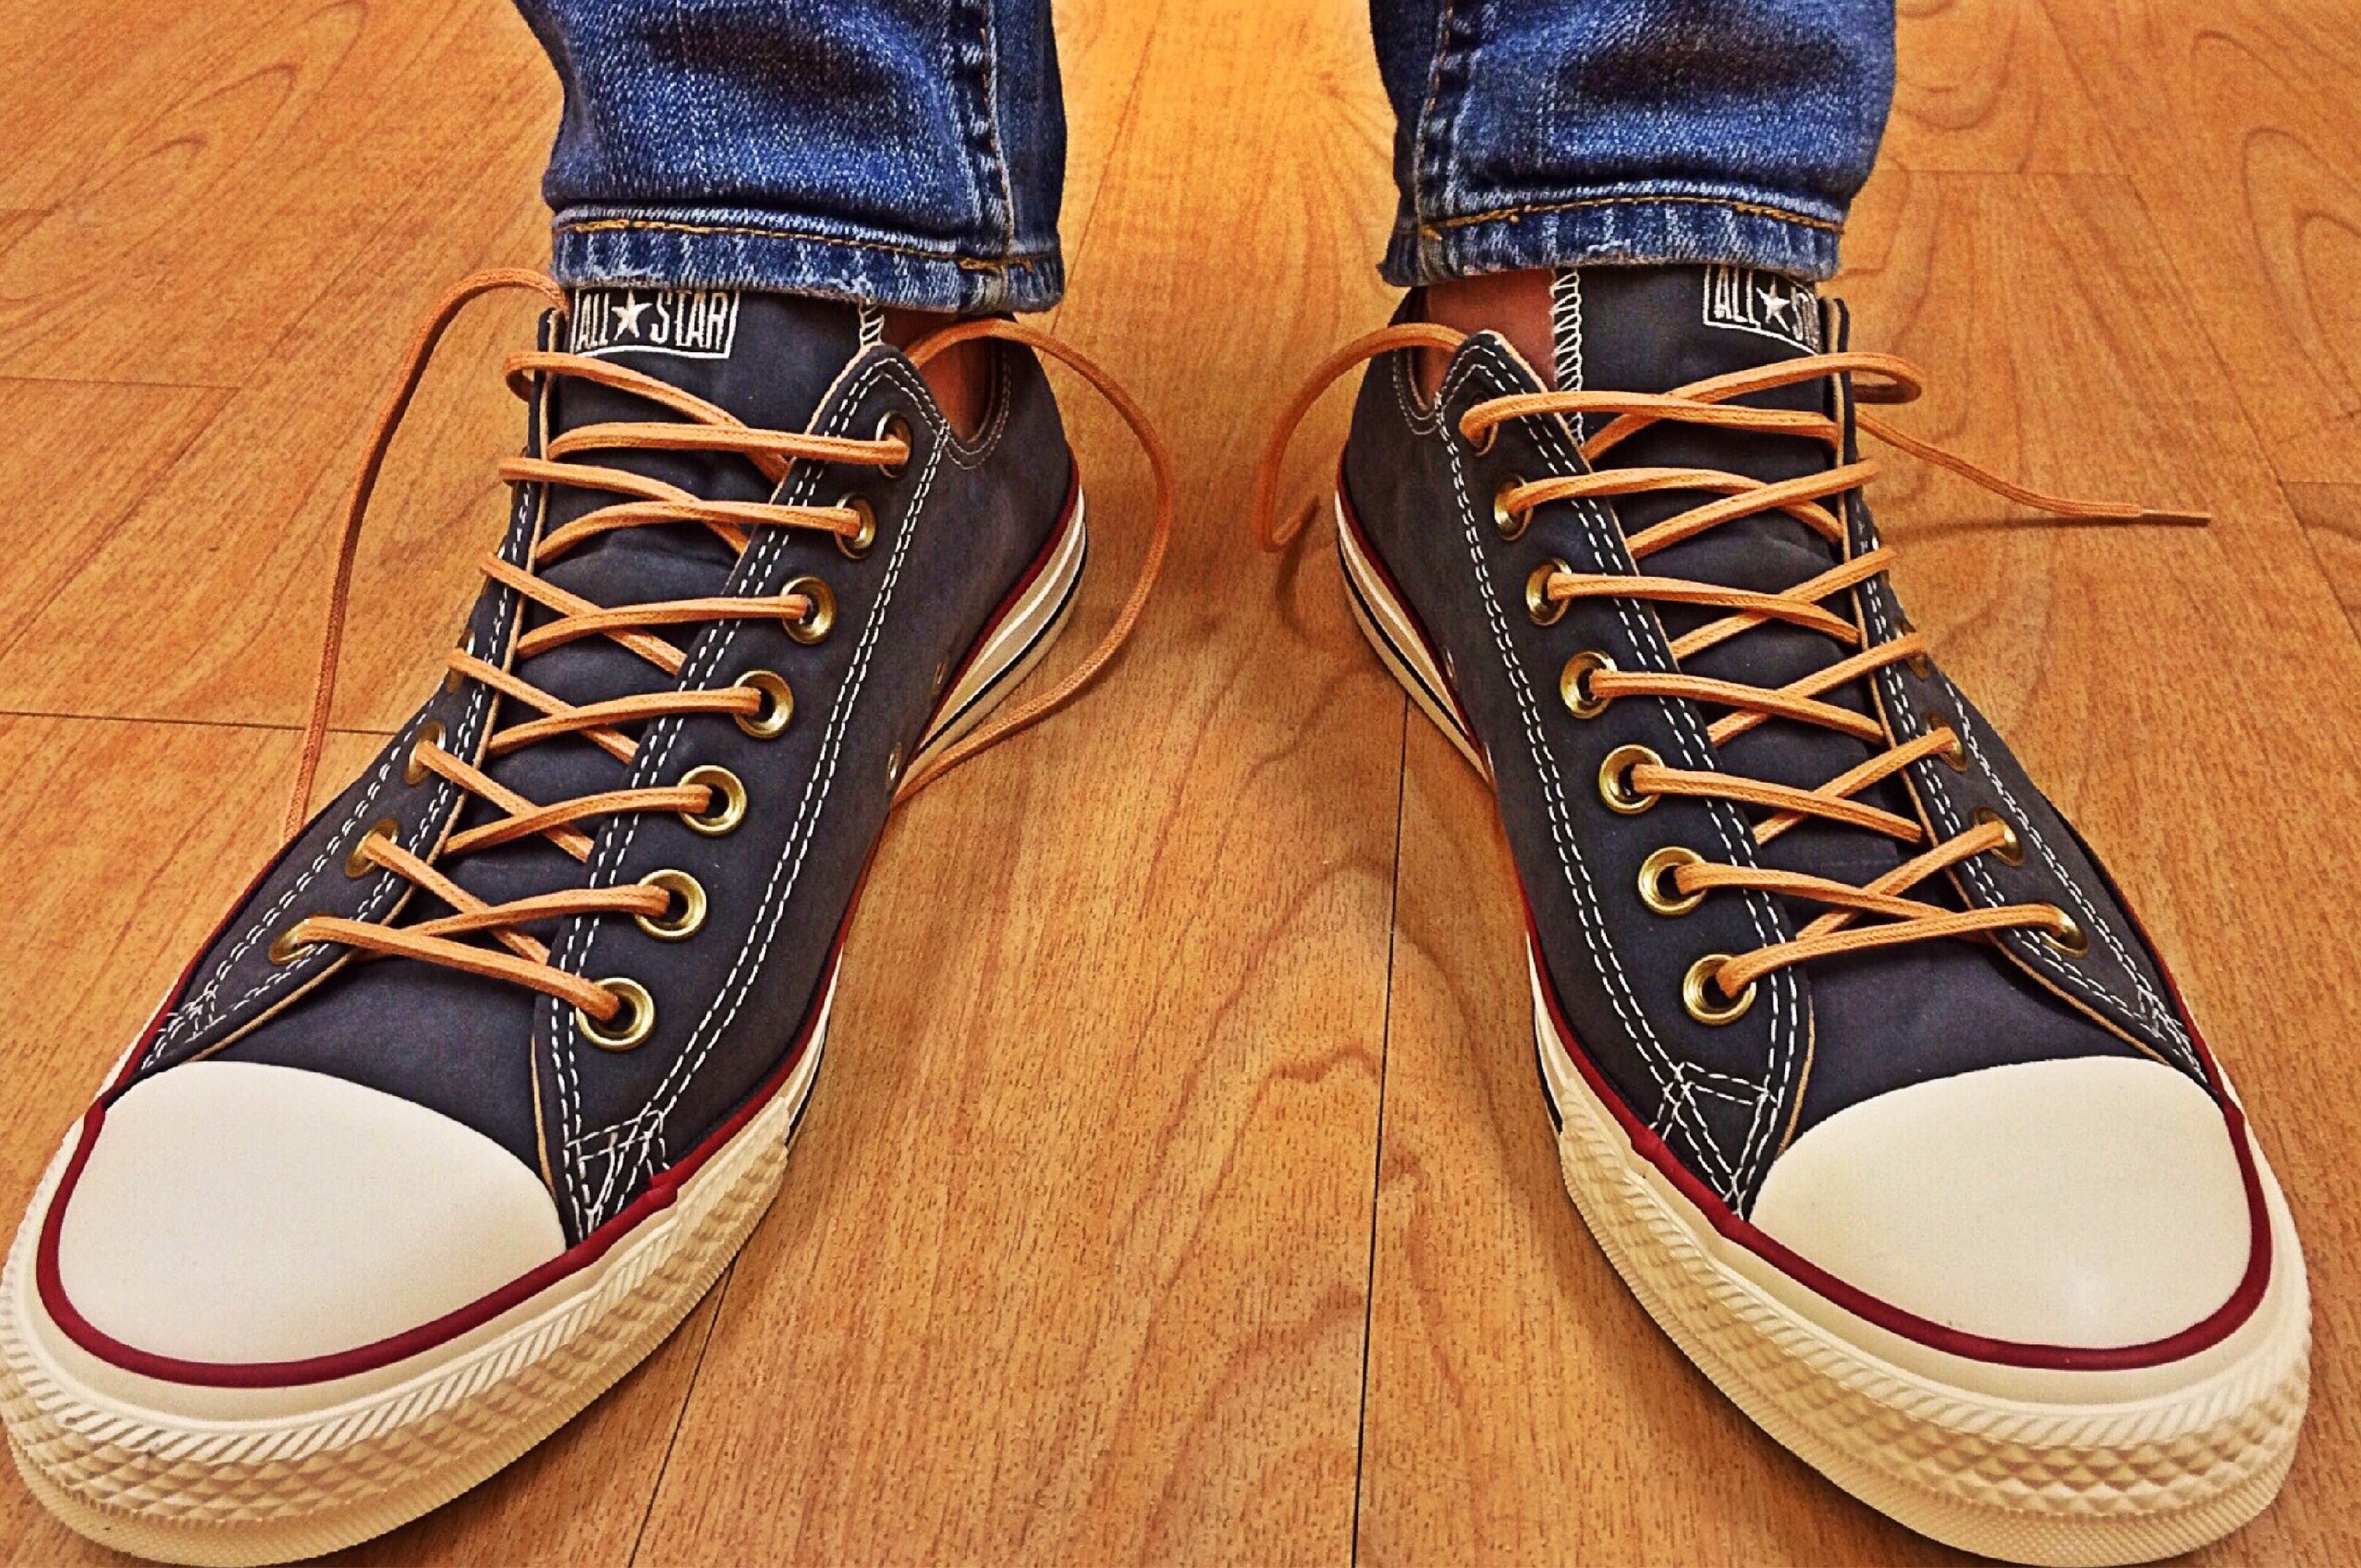
shoe, leather, leg, spring, hipster, shoes, sneakers, converse, footwear, chucks, outdoor shoe